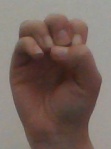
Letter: ha